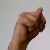
The image shows a hand gesture representing the letter 'N' in Indian Sign Language.